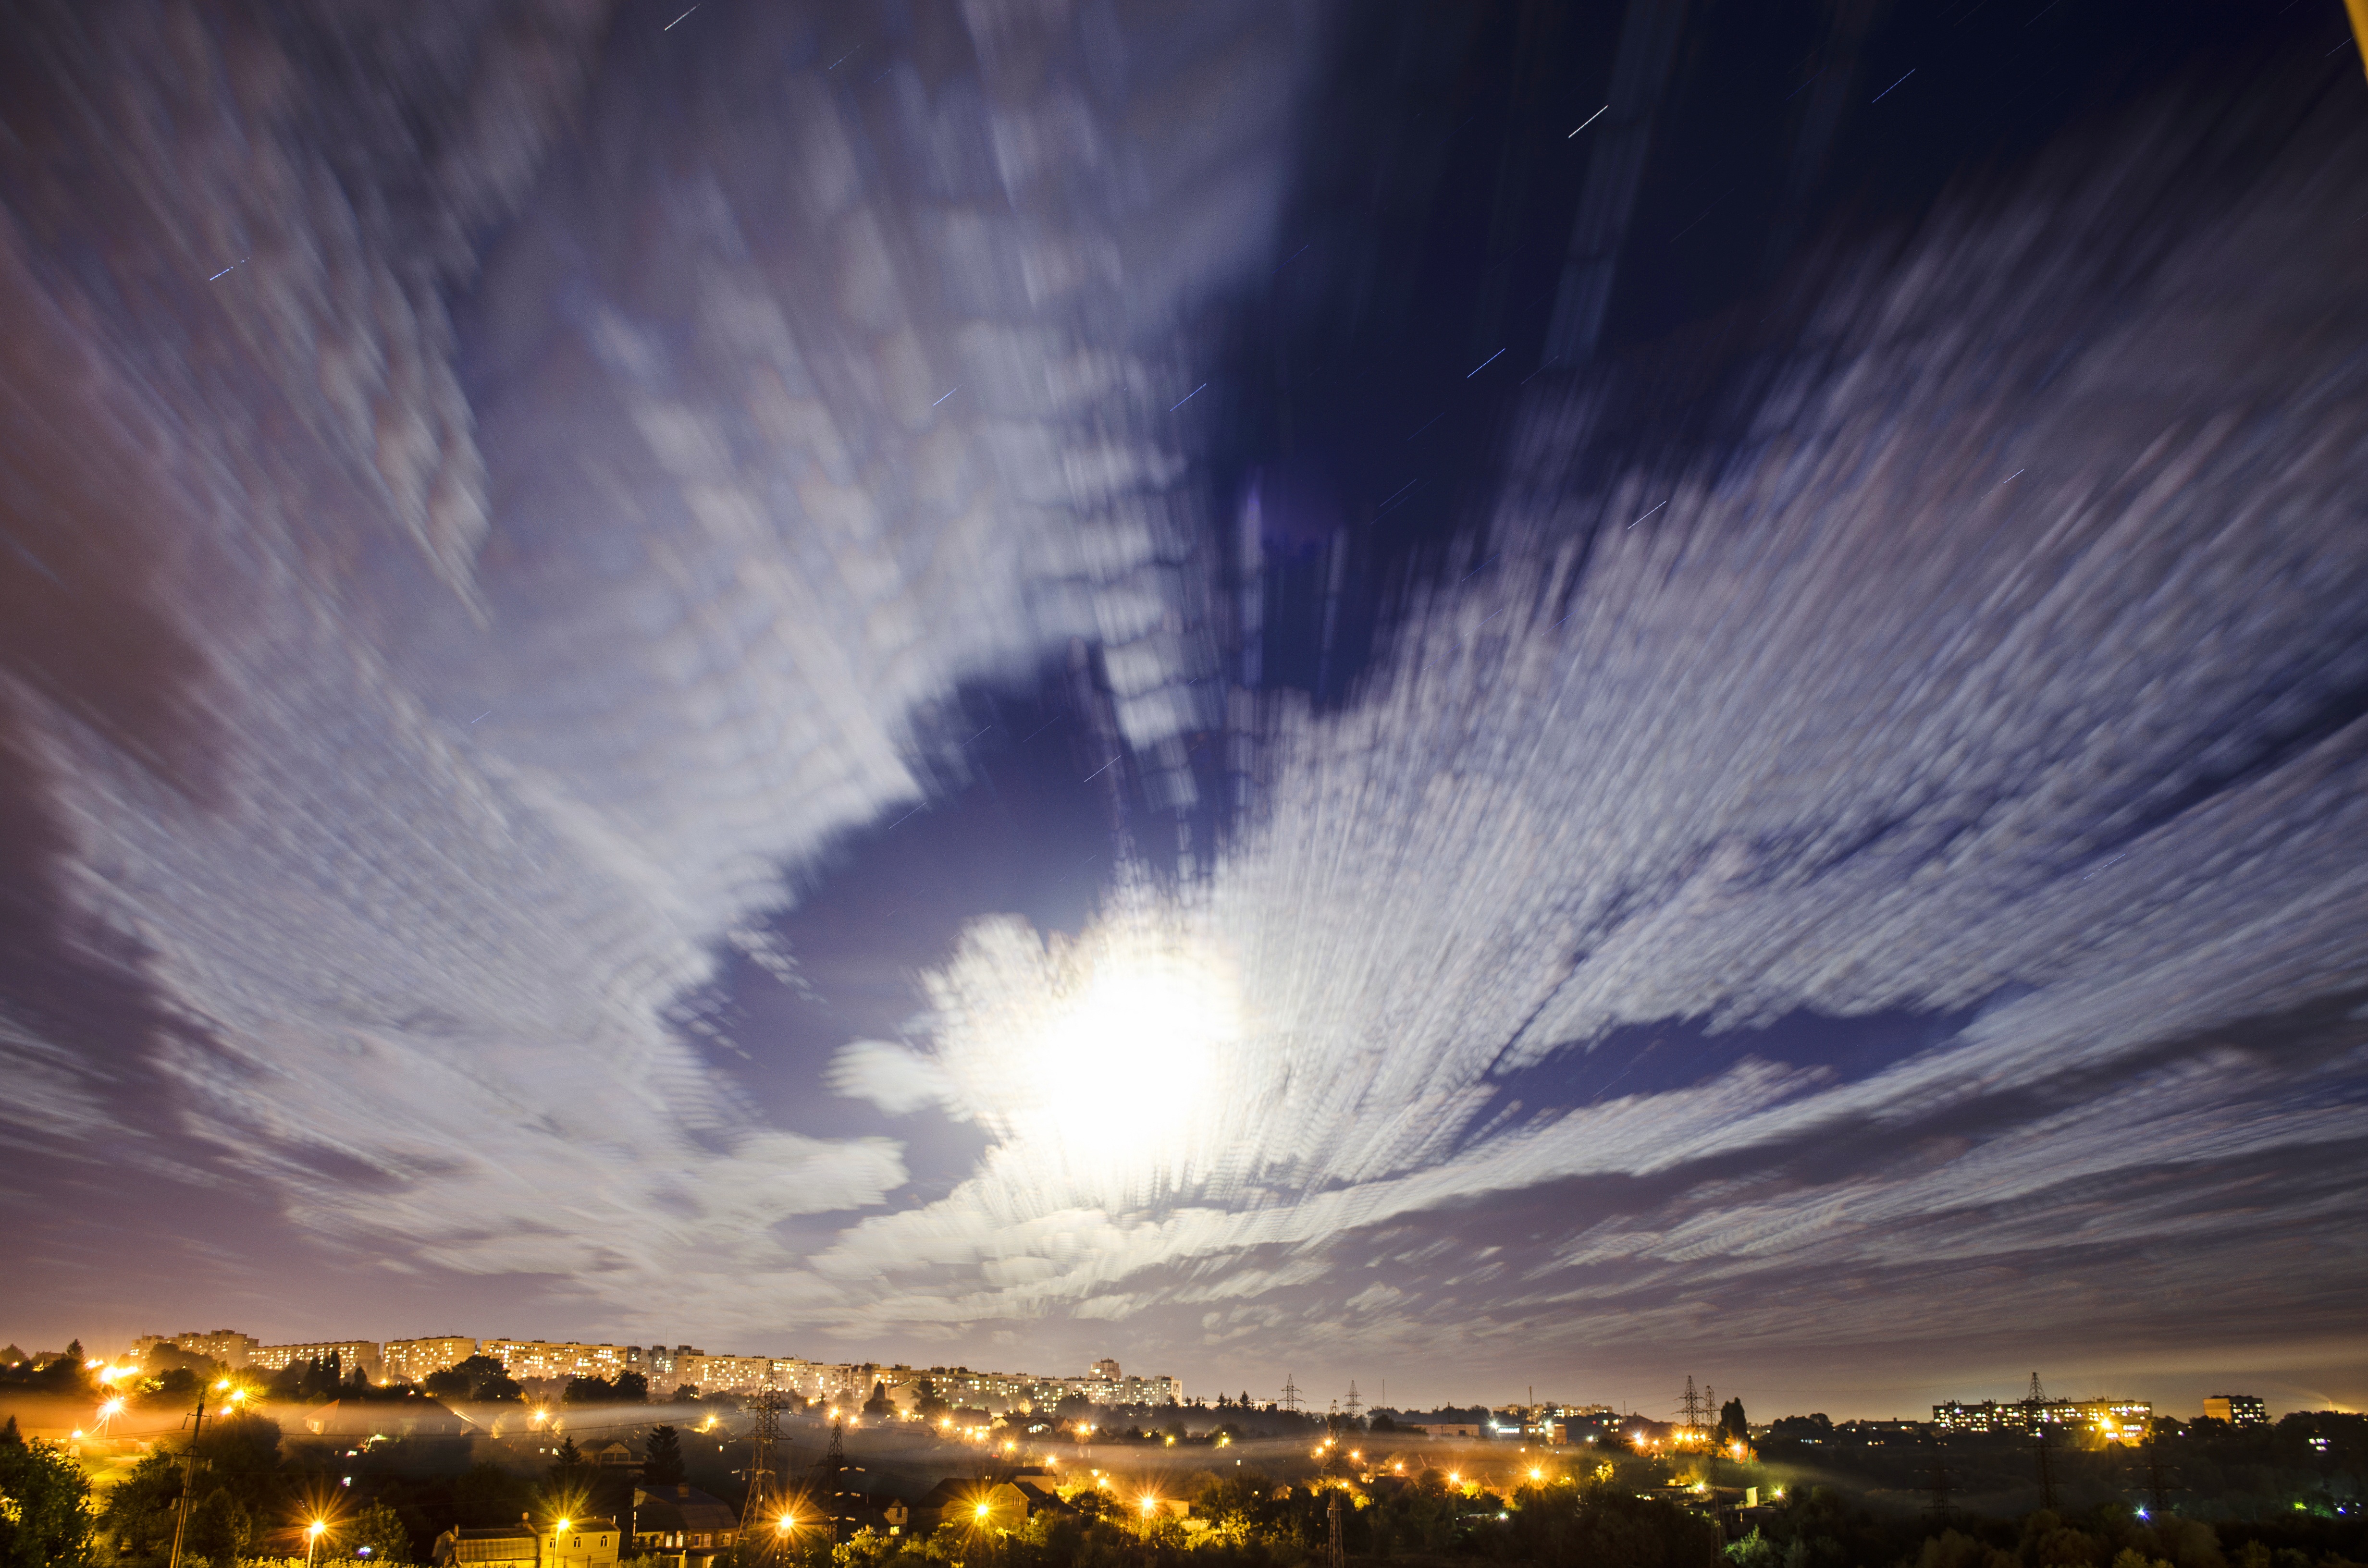
horizon, light, cloud, sky, sun, sunrise, sunset, night, sunlight, morning, star, wind, building, dawn, city, atmosphere, dusk, evening, reflection, darkness, moon, long exposure, night city, lights, clouds, night view, city lights, night lights, sunset night, taymleps, kharkov, astronomical object, meteorological phenomenon, atmosphere of earth